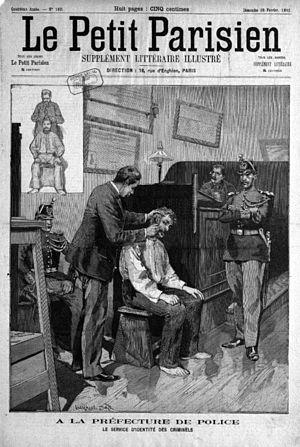
A la préfecture de police. Le service d'identifté des criminels. Supplément littéraire illustré du Petit Parisien, 28 février 1892
Le bertillonnage, appelé aussi système Bertillon ou anthropométrie judiciaire, est une technique criminalistique mise au point par le Français Alphonse Bertillon en 1879. La technique repose sur l'analyse biométrique accompagnée de photographies de face et de profil.